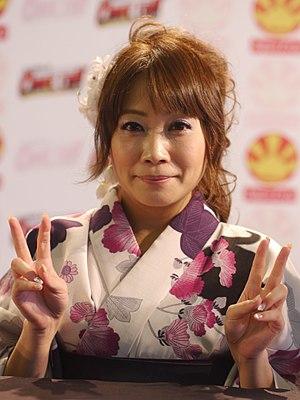
Junko Takeuchi, née le 5 avril 1972 dans la préfecture de Saitama, est une seiyū.